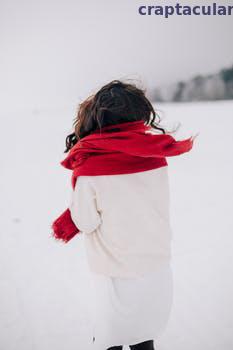
Label: Watermark